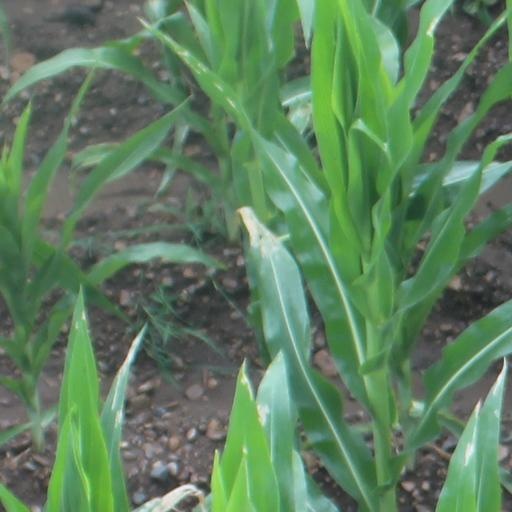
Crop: maize; corn